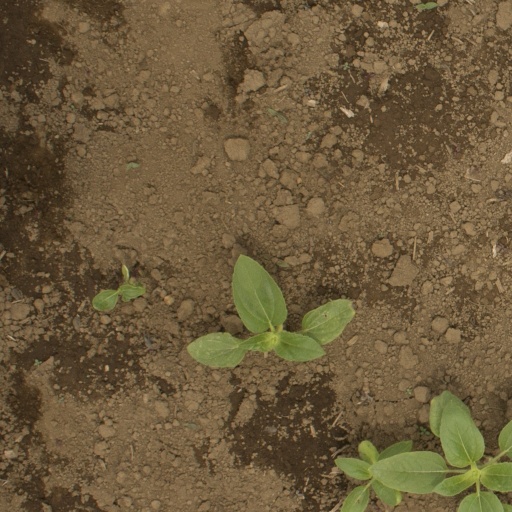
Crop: Jerusalem artichoke